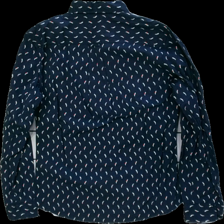
View: back
Type: Shirt
Category: Men
Brand: Dressman
Colors: Multicolor, Blue, Red, Yellow
Material: 100% cotton
Pattern: Animal print
Cut: Tight
Size: M
Season: All
Price range: 50-100
Recommended usage: Reuse